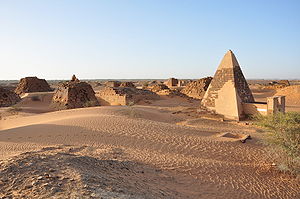
Meroë / Civilisation
Nubiske pyramider i vest med de adelige grave.
Meroë var grækernes og romernes navn på hovedstaden i fortidens kushiske kongerige der lå i området mellem Den Hvide Nil, Atbara og Den Blå Nil. Byen var hovedstaden i Kush i flere århundreder. Øen Meroë ligger i den moderne region Butana, et område mellem Nilen og floden Atbara, nord for Khartoum. Byen Meroë lå ved yderkanten af Butana, og der var to andre meroitiske byer i Butana; Musawwarat es-Sufra, og Naqa. Stedet hvor byen Meroë lå, er markeret af mere end to hundrede nubiske pyramider med specielle proportioner i tre grupper, mange af pyramiderne er i dag ruiner.